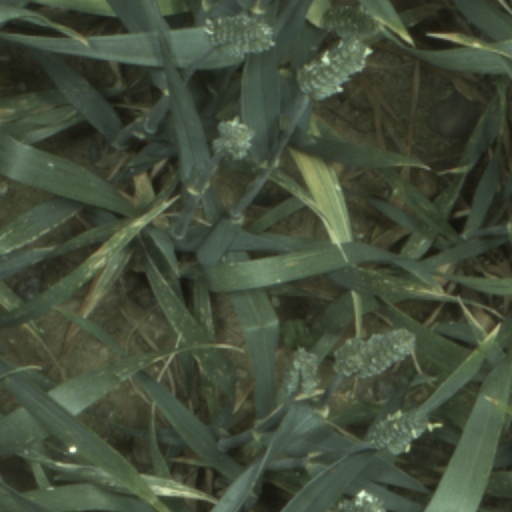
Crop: wheat